Kashimada Station

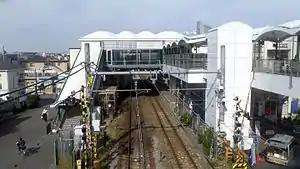
Overview of the station from the south in November 2015

is a passenger railway station located in Saiwai-ku, Kawasaki, Kanagawa Prefecture, Japan, operated by the East Japan Railway Company (JR East).